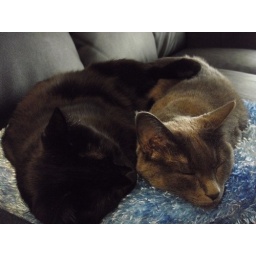
Loki and Freya asleep in the cat bed